LNER Class A3 4472 Flying Scotsman

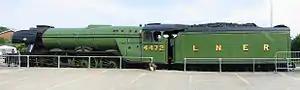
At Railfest 2004

In October 1988, "Flying Scotsman" arrived in Australia for the country's bicentenary celebrations as part of the Aus Steam '88 festival. "Flying Scotsman" covered over during its time in Australia. Flying Scotsman would arrive at Sydney and travel to Melbourne for Aus Steam '88. After the celebrations, Flying Scotsman would travel continue tours in New South Wales, with a tour to Brisbane following it. The longest part of the tour was the journey from Sydney to Perth via Alice Springs as the first locomotive to travel on the newly built standard gauge line to Alice Springs. As well as being the first steam locomotive to officially reach 100mph, "Flying Scotsman" achieved a second world record during its tour: it completed the longest non-stop run by a steam locomotive, covering 422 miles (679 kilometers) between Parkes and Broken Hill in New South Wales.